Hazem El Beblawi

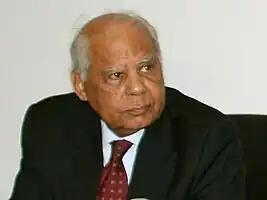
Beblawi in 2012

Hazem El Beblawi (also spelled "el Beblawy"; , ; born 17 October 1936) is an Egyptian economist and politician who was the interim prime minister of Egypt from 2013 until 1 March 2014. Previously he served as deputy prime minister and minister of finance in 2011. After the ouster of President Mohammed Morsi and his government in July 2013, Beblawi was named interim prime minister. On 24 February 2014, Beblawi announced his resignation.